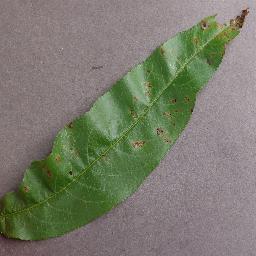
Label: Peach___Bacterial_spot